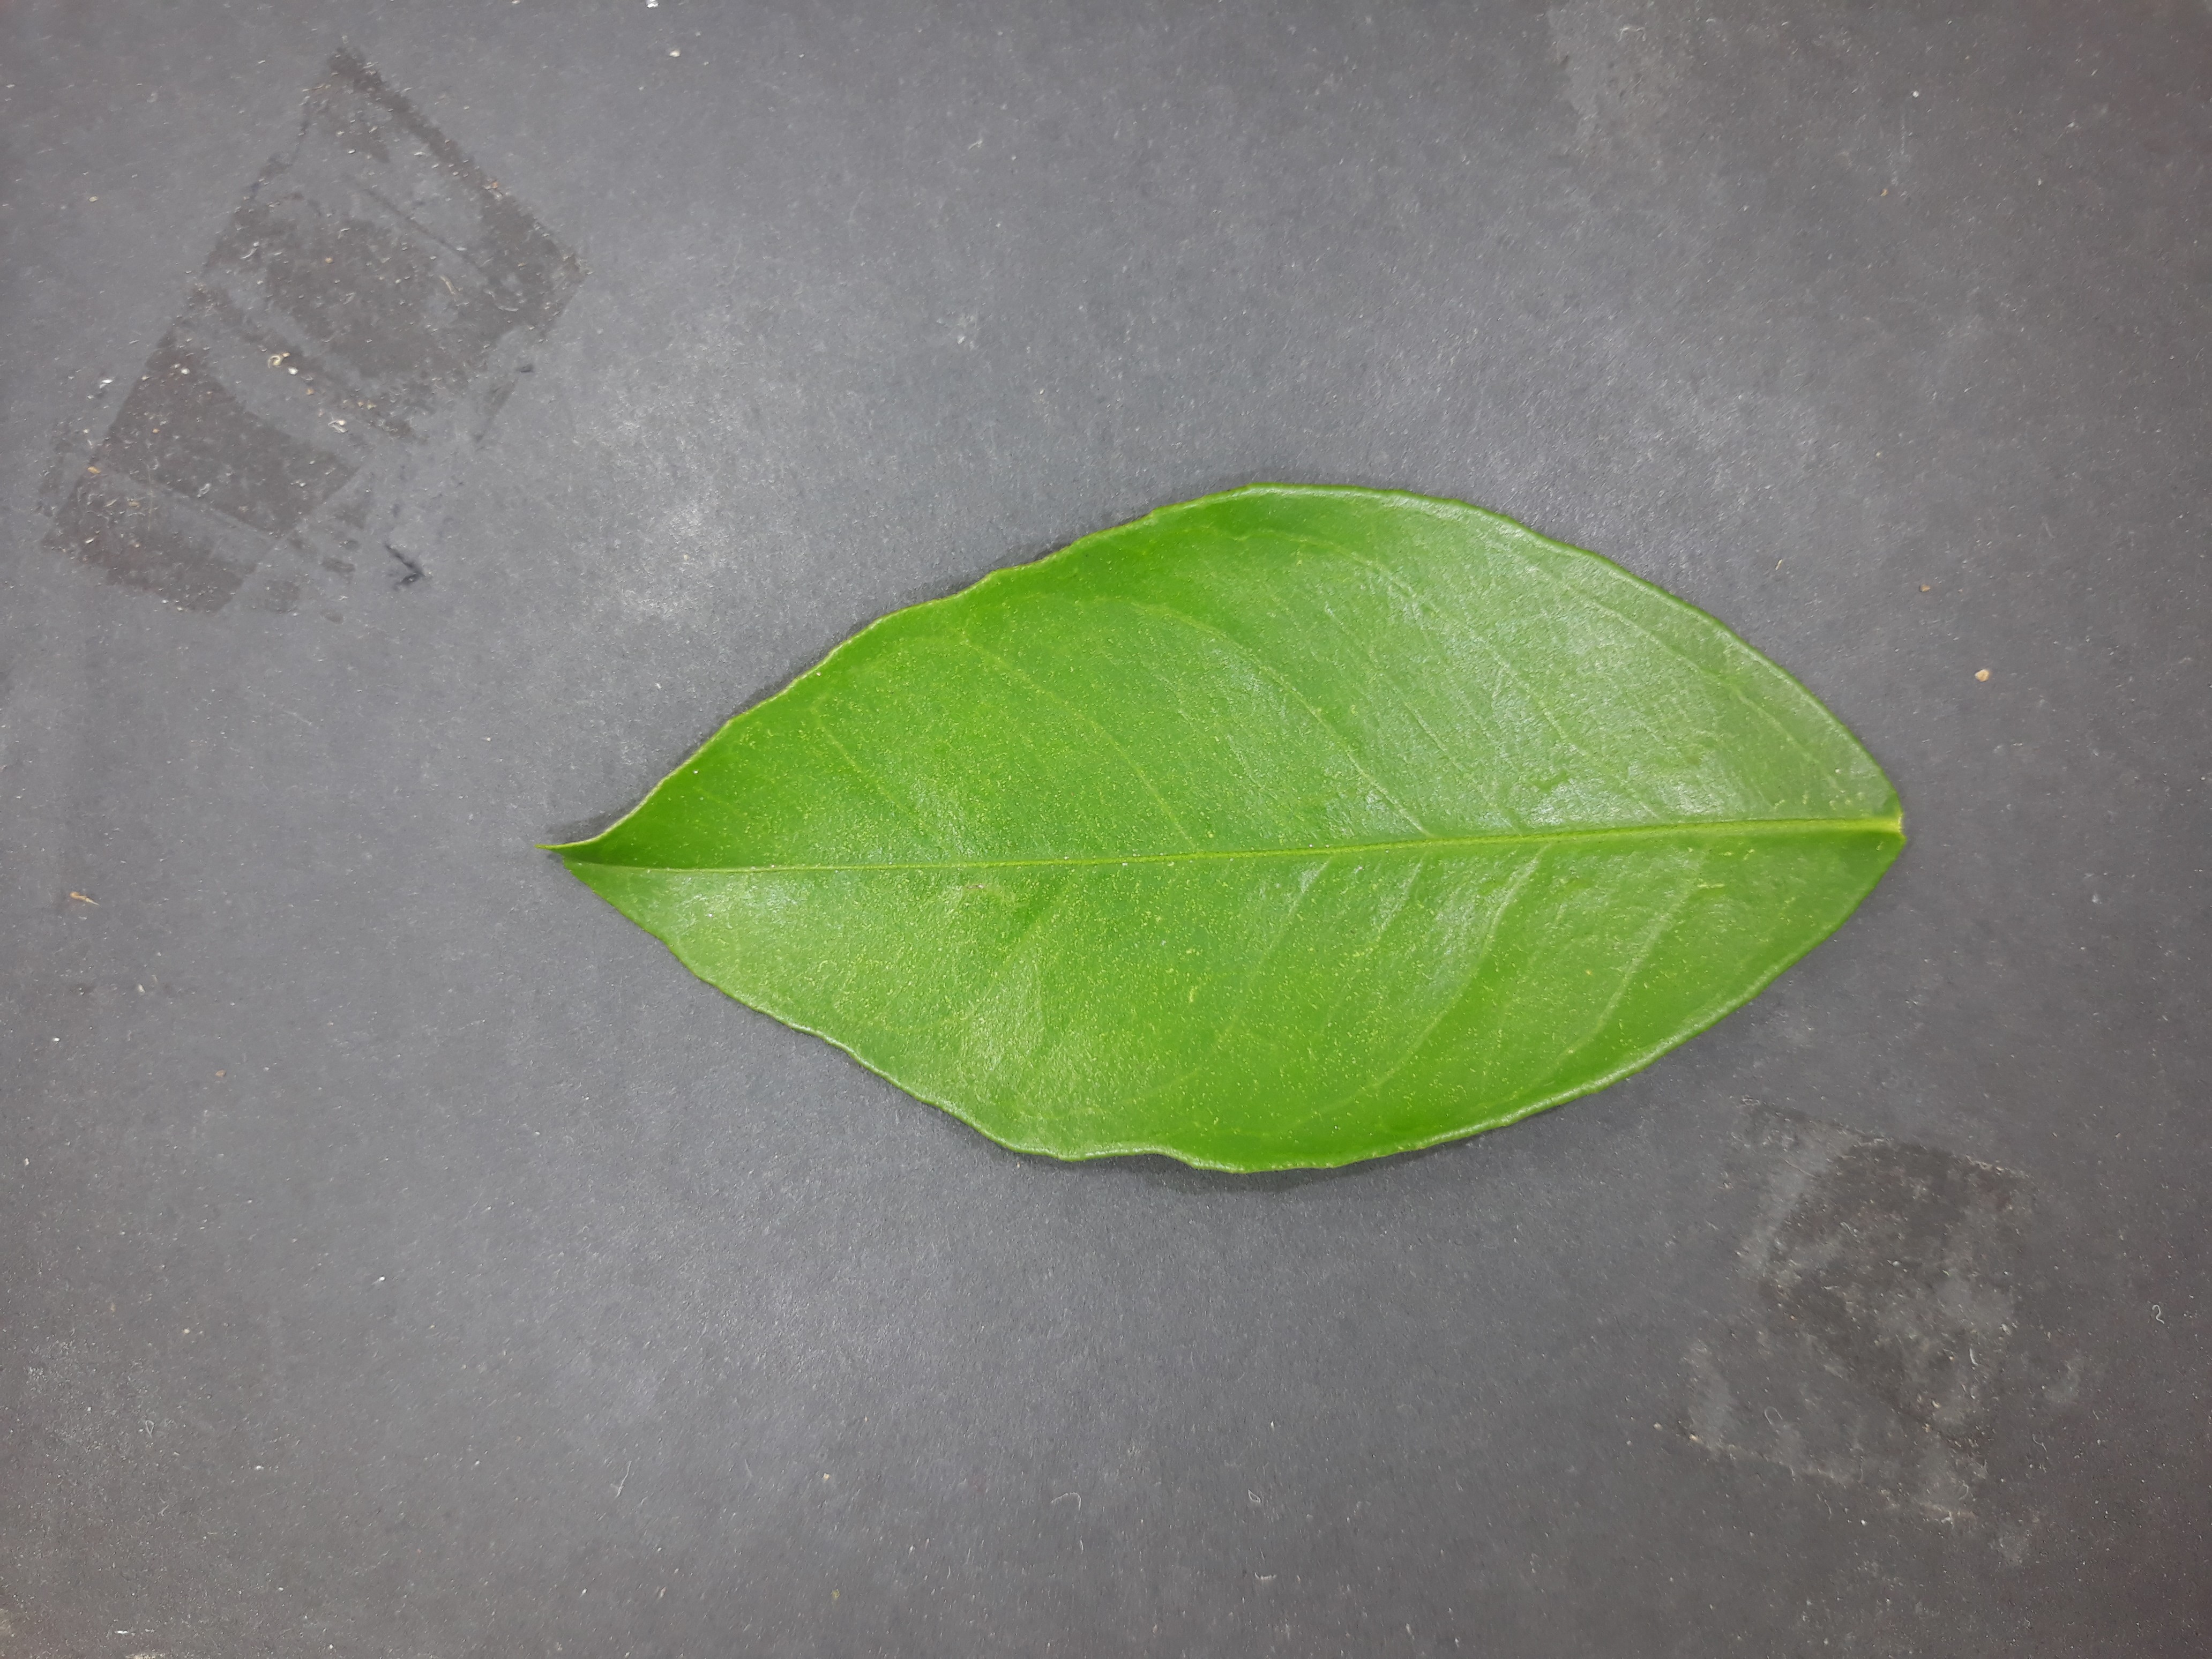
Label: Healthy